Food insecurity and hunger in the United States

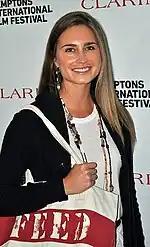
Lauren Bush at a 2011 party promoting her FEED charity, which helps fund the United Nations' efforts to feed children throughout the world

The oldest type of formal hunger relief establishment used in the United States is believed to be the almshouse, but these are no longer in existence. A couple decades after WWII a notion was spread that hunger had been alleviated in Western countries. One man in the U.S., John van Hengel, was frustrated with the little attention towards food insecurity after hearing a woman tell her story of food insecurity when she walked into the soup kitchen where he was volunteering. In 1967 established the first food bank in Phoenix, Arizona named St. Mary's food bank alliance. It worked by collecting food that has been thrown away by grocery stores because it was no longer salable but was good regardless for human consumption. Around the same time, from 1969 through the 1980s, the renowned Black Panther party established a very effective free breakfast program. Launched in January 1969, Bobby Seale started this program at Father Earl A. Neil's St.Augustine episcopal church in West Oakland. In the 21st century, hunger relief agencies run by civil society include: